Jukka Rasila

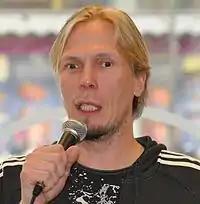
Rasila in 2010

Jukka "Jugi" Rasila (born 12 August 1969 in Oulu, Finland) is a Finnish actor and voice actor.